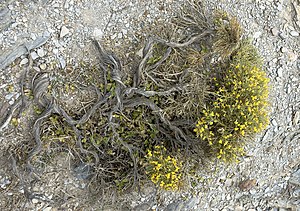
Flora på Simi / Galleri
Genista acanthoclada
Floraen på Simi, der er en græsk ø i Dodekaneserne tæt på Tyrkiet, er stærkt præget af menneskers virke gennem mindst 3.000 år. De oprindelige skove med Calabrisk Fyr, Kermes-Eg, Oliventræ, Johannesbrød og Græsk Ene er for længst fældet, og jordlaget er udpint eller vasket i havet. De gentagne skovbrande og gedeholdet på øen har forhindret nyopvækst af træer i større målestok, og de nævnte arter ses kun på meget stejle steder, hvor gederne ikke kan nå de unge planter. I stedet er øen præget af dværgbuskheder, de såkaldte frygana, som er en variant af de garriguer, der opstår under tilsvarende betingelser i det vestlige middelhavsområde.